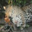
Label: leopard